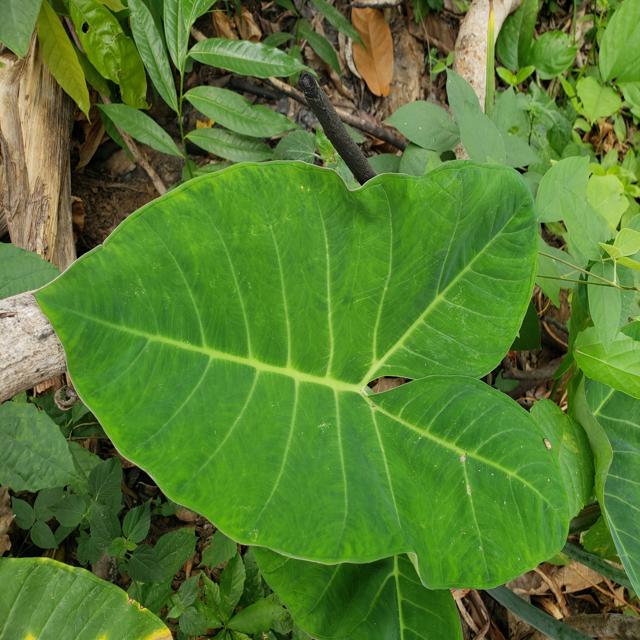
Label: Healthy